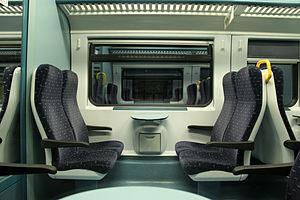
Les autorails de la série 41 de la SNCB sont les plus récents sur le réseau belge. Ils ont été construits en Espagne par Alstom entre 2000 et 2002. La disposition des couleurs est la même que pour l'AM 96, alors que l'ensemble des compartiments sont non-fumeurs.